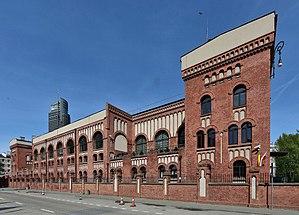
Le musée de l’Insurrection de Varsovie est un musée consacré à l’Insurrection de Varsovie de 1944.